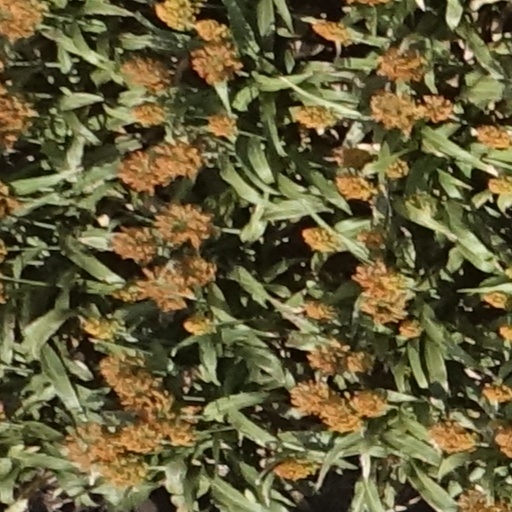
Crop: sorghum